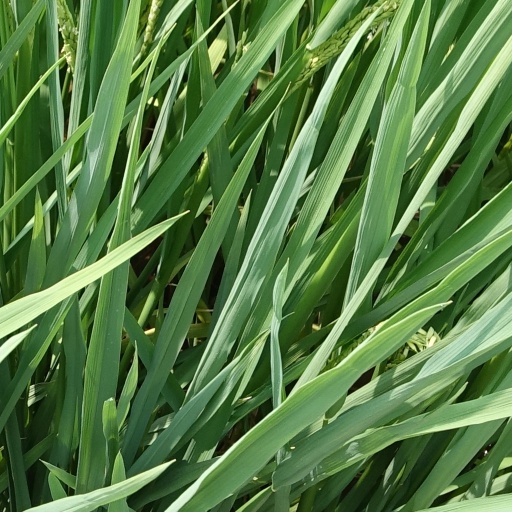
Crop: rice